Miguel Ángel Juárez

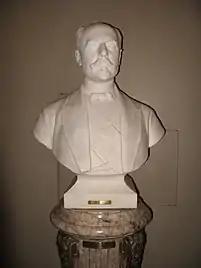
Bust of Juarez Celman in the busts room of the Casa Rosada.

Once his resignation was accepted, that of the first constitutional president in history, he withdrew forever from political activity, despite his youth (45 years) and secluded himself in his mansion on Paseo de Julio (today Avenida Leandro Alem) in front of the Plaza Roma in Buenos Aires. He returned to the practice of his legal profession and took care of his family's agricultural businesses.